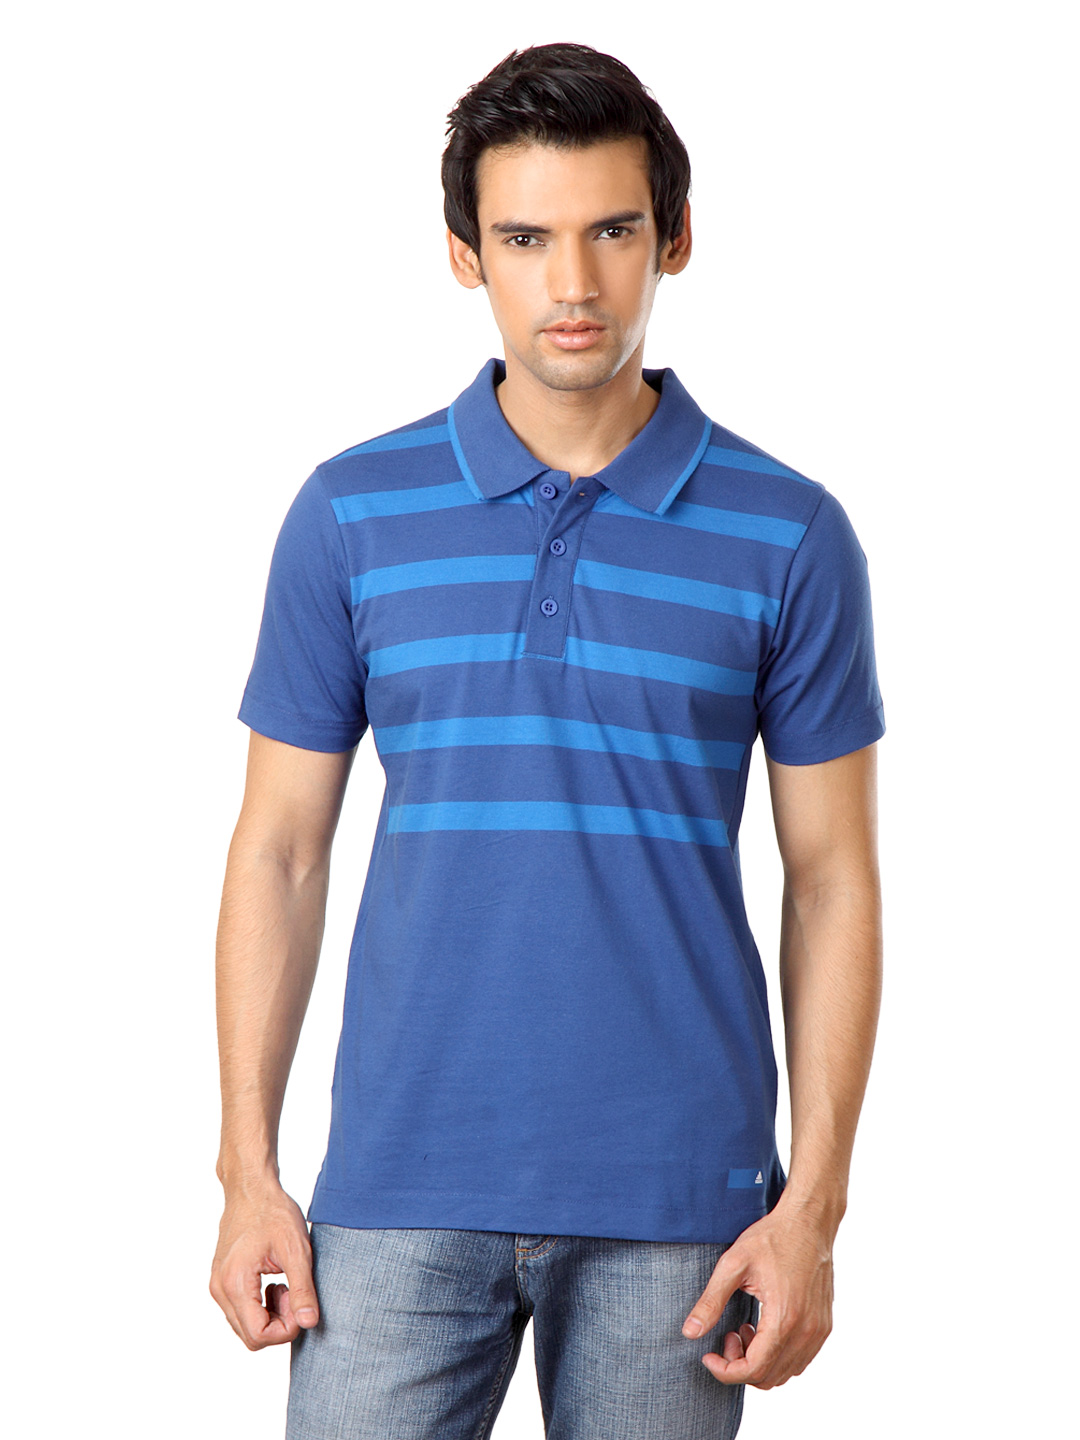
ADIDAS Men Blue T-shirt
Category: Apparel / Topwear / Tshirts
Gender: Men
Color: Blue
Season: Summer 2012
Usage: Casual